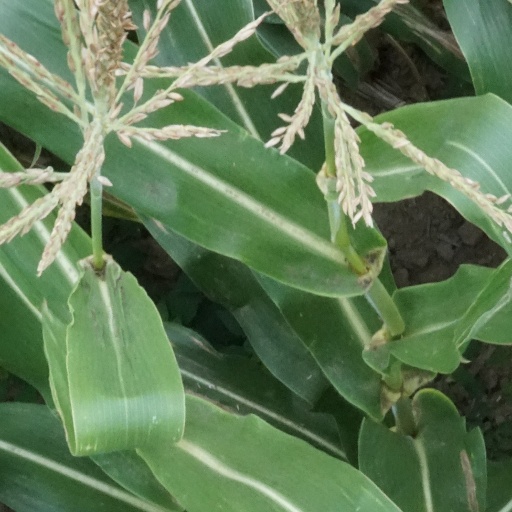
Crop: maize; corn